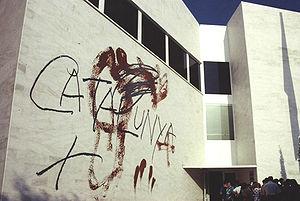
L’Exposition universelle de 1992 ou Expo '92, officiellement Exposition universelle de Séville 1992 s'est tenue du 20 avril au 12 octobre 1992 à Séville, en Espagne, sur l'île de La Cartuja. L'Exposition avait pour thème « L'Ère des Découvertes » et célébrait les 500 ans de la découverte de l'Amérique.